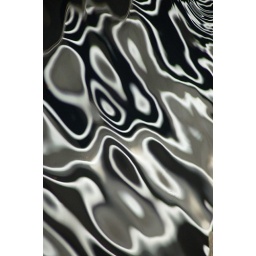
A white railing in a black pool ... in color.